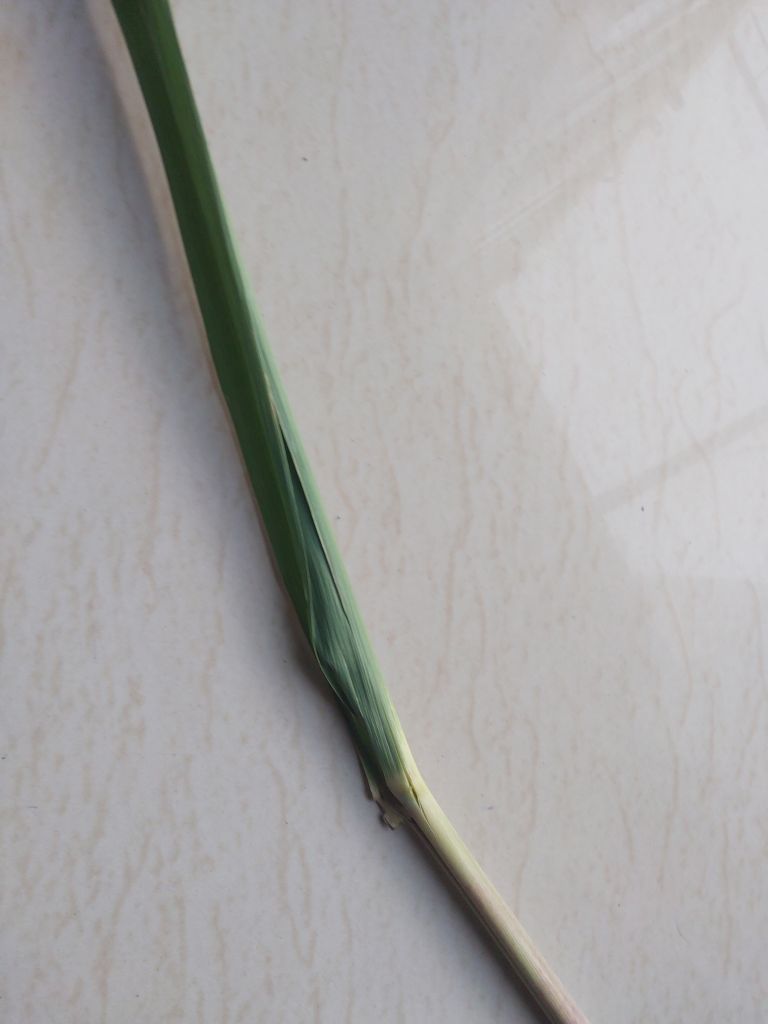
Label: Pokkah Boeng